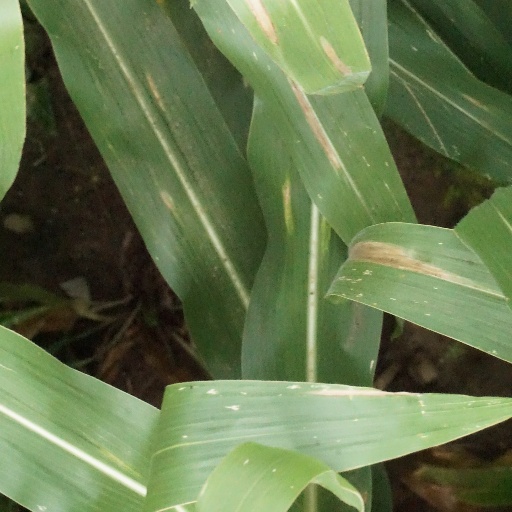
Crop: maize; corn